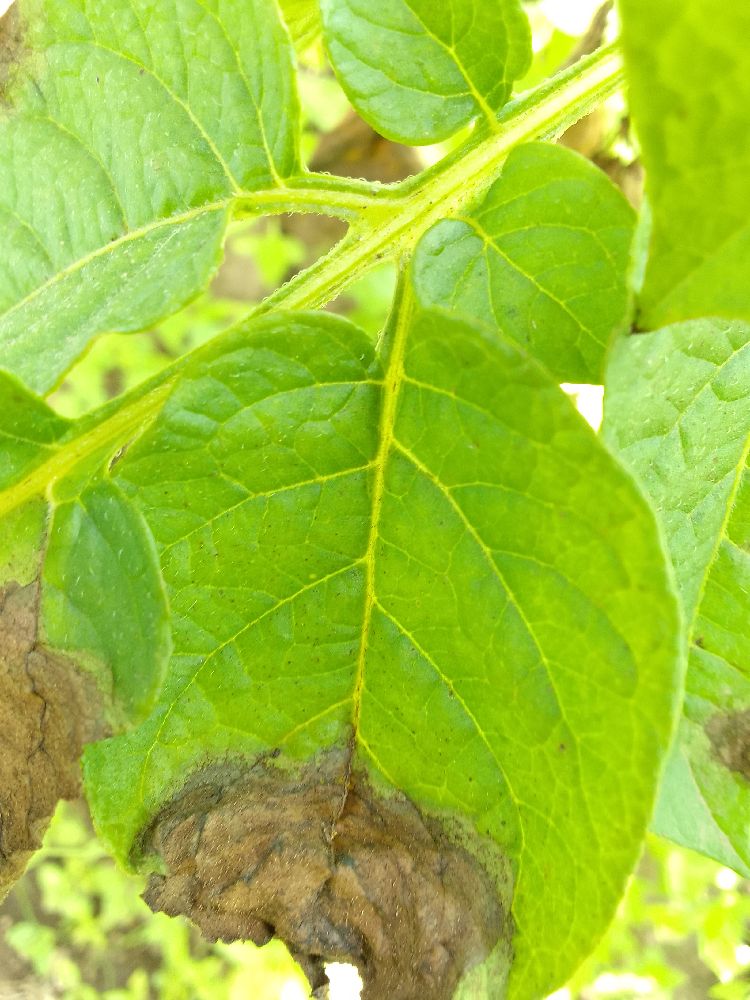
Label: Late blight